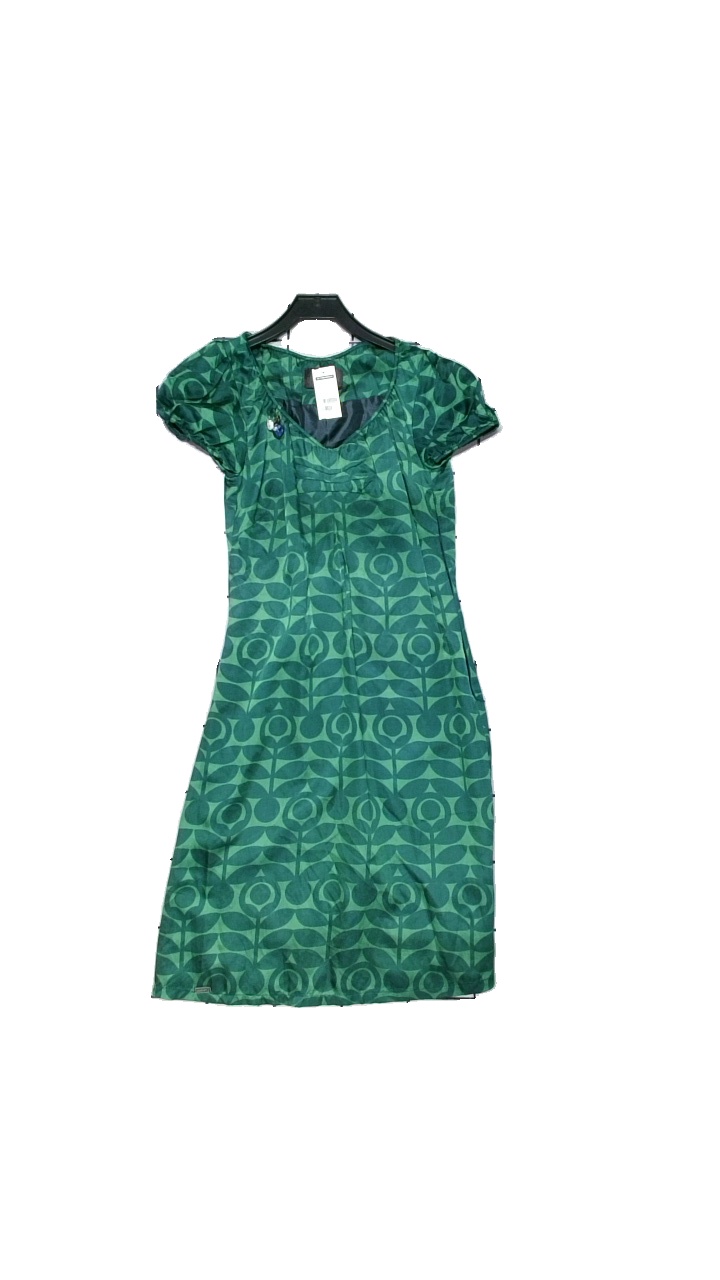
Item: Dress (Ladies)
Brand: Nümph
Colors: Multicolor, Green
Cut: Regular, Long
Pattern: Geometric print
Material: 55% silk, 45% cotton
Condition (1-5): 4
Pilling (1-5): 3
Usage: Reuse
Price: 50-100